1 Special Service Battalion

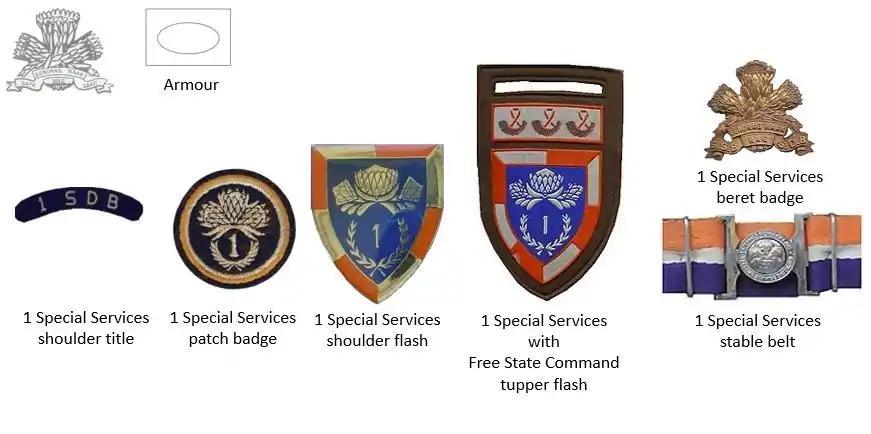
SADF era 1 Special Services Battalion insignia

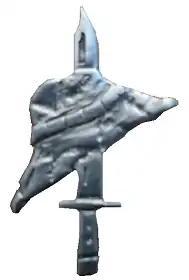
SADF era Operation Hooper participation bar

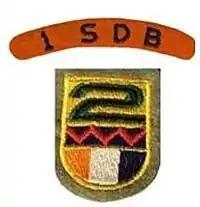
SADF era 1 SSB D Squadron with 2 SAI insignia

This unit will together with 1 SA Tank Regiment form the Armoured Brigade of the new Mechanized Division to be formed under Army vision 2020.